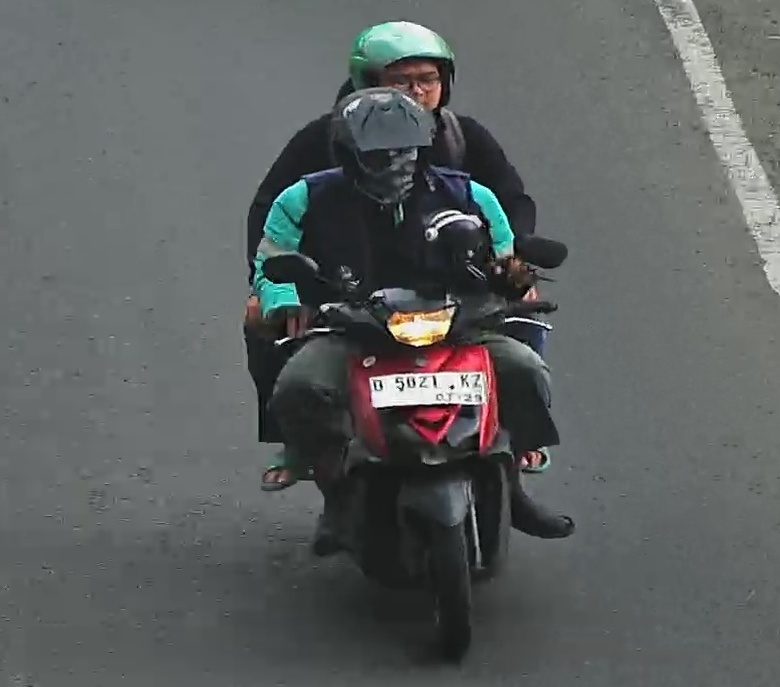
person-with-helmet: 2
person-without-helmet: 0